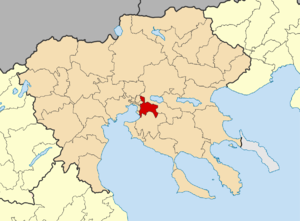
Pyléa-Chortiátis est un dème situé dans la périphérie de Macédoine-Centrale en Grèce. Le dème actuel est issu de la fusion en 2011 entre les dèmes de Chortiátis, de Panórama et de Pyléa.
La Grèce est organisée depuis le 1ᵉʳ janvier 2011 en 13 régions et 325 dèmes.